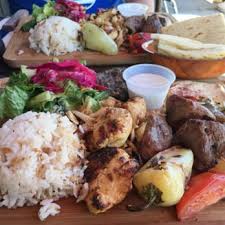
Yemek: kebap